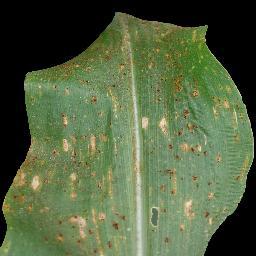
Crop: corn
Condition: (maize)_common_rust